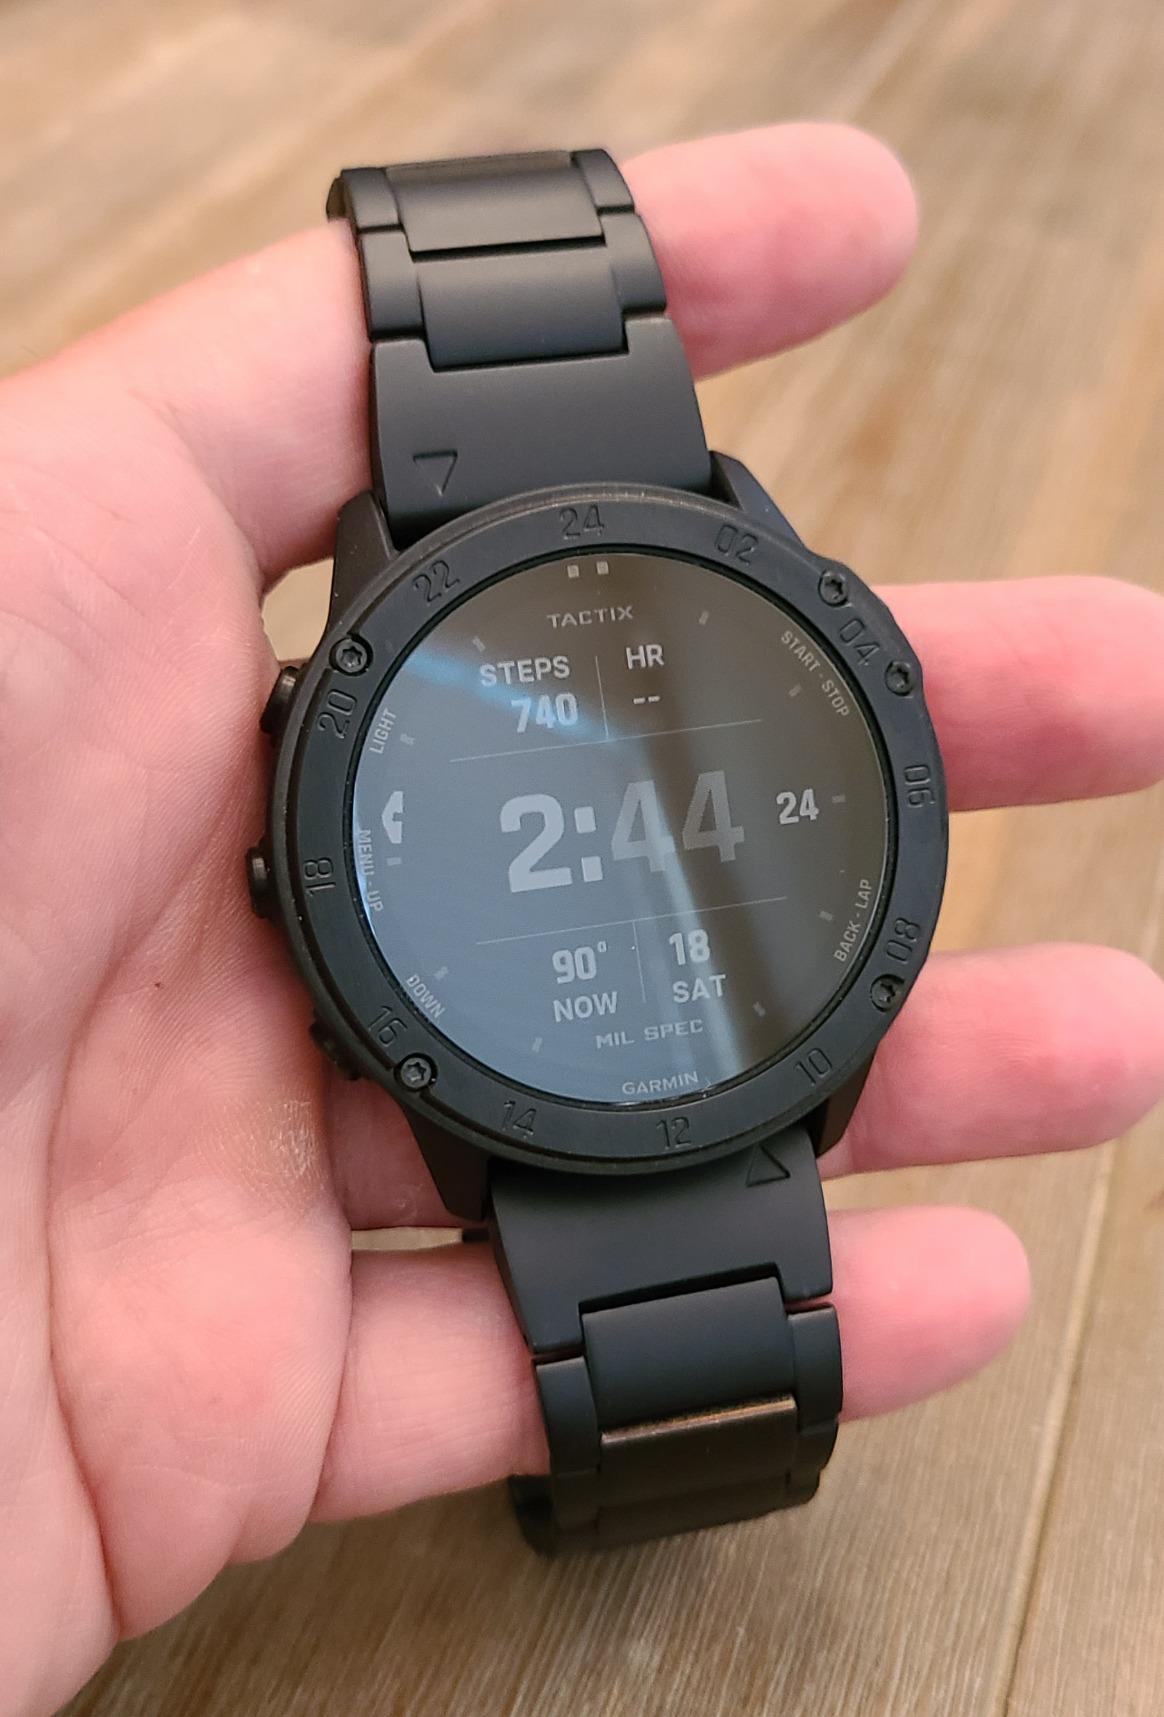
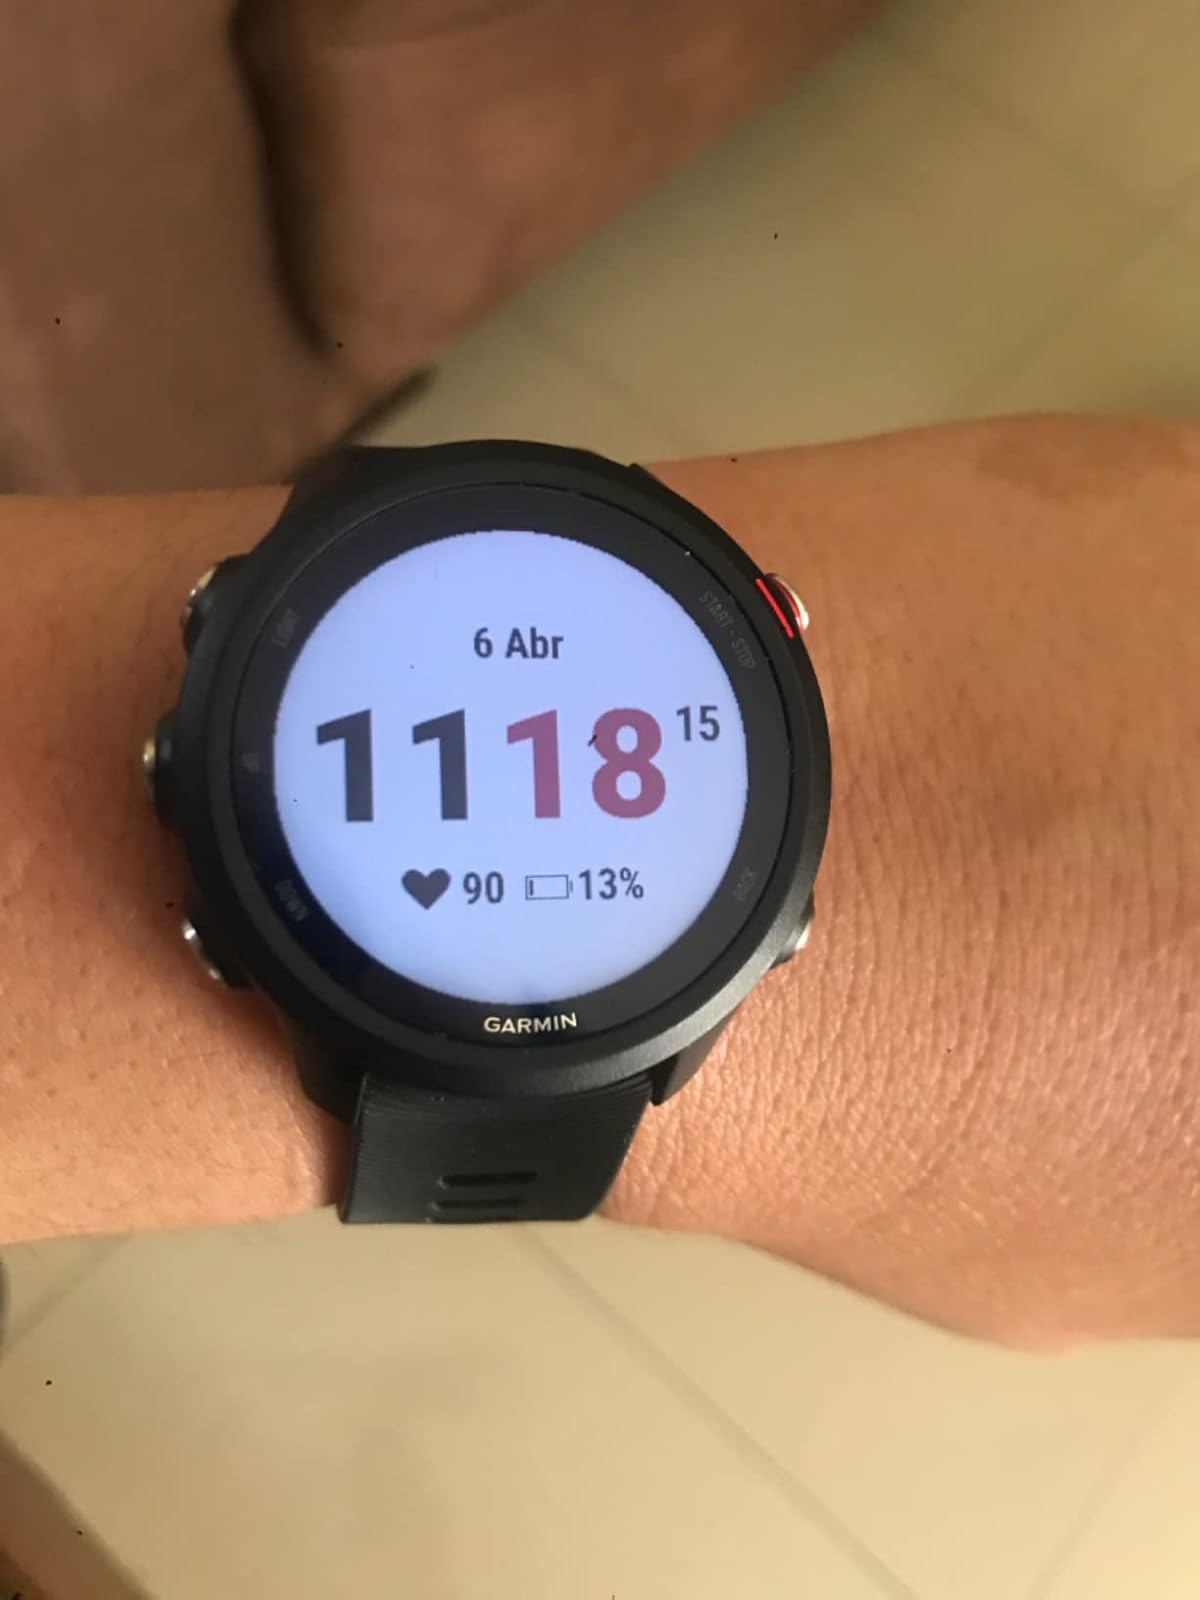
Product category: smartwatch
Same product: no